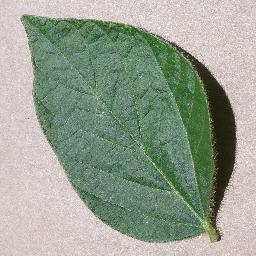
Label: Soybean___healthy